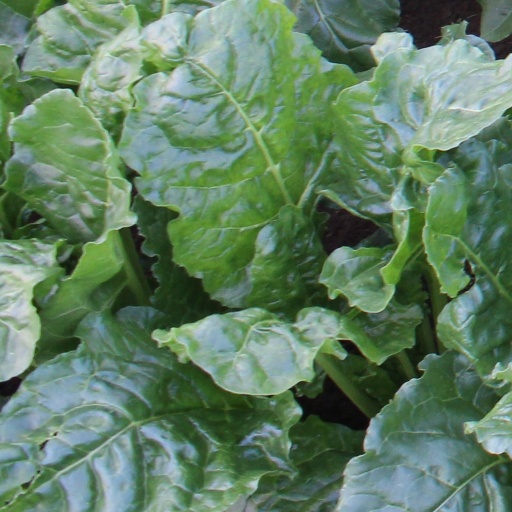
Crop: sugar beet